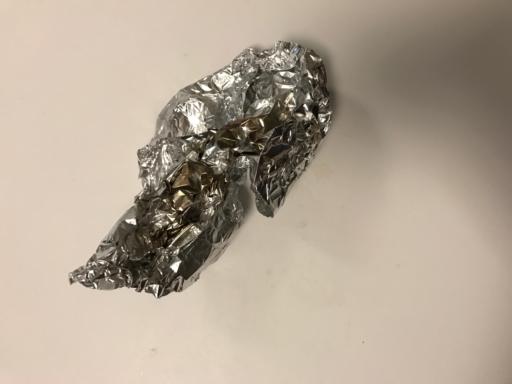
Waste category: metal